Tapinocephalus Assemblage Zone

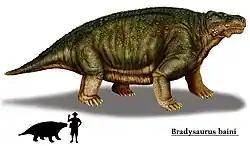
"Bradysaurus baini"

The "Tapinocephalus" Assemblage Zone is characterized by the presence of "Tapinocephalus atherstonei" and "Bradysaurus baini". Vertebrate fossils found in this biozone are not especially common, however are most commonly discovered as articulated single specimens within or associated with the calcareous nodules in the mudstone layers. As the name for this biozone suggests, it is renowned by paleontologists for its diverse Dinocephalian fossil species where almost all members of this family – the Anteosauridae, Titanosuchidae, and Tapinocephalidae – are represented. Example species from these families are "Anteosaurus magnificus", "Jonkeria boonstrai", and "Tapinocephalus atherstonei" respectively. Other notable dinocephalian species which have been discovered from this biozone are the advanced tapinocephalids "Struthiocephalus whaitsi" and "Moschops capensis", and the unusual "Styracocephalus platyrhynchus". Unfortunately dinocephalian fossils are frequently found disarticulated with much of their postcrania missing.